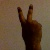
The image shows a hand gesture representing the number 2 in Indian Sign Language.